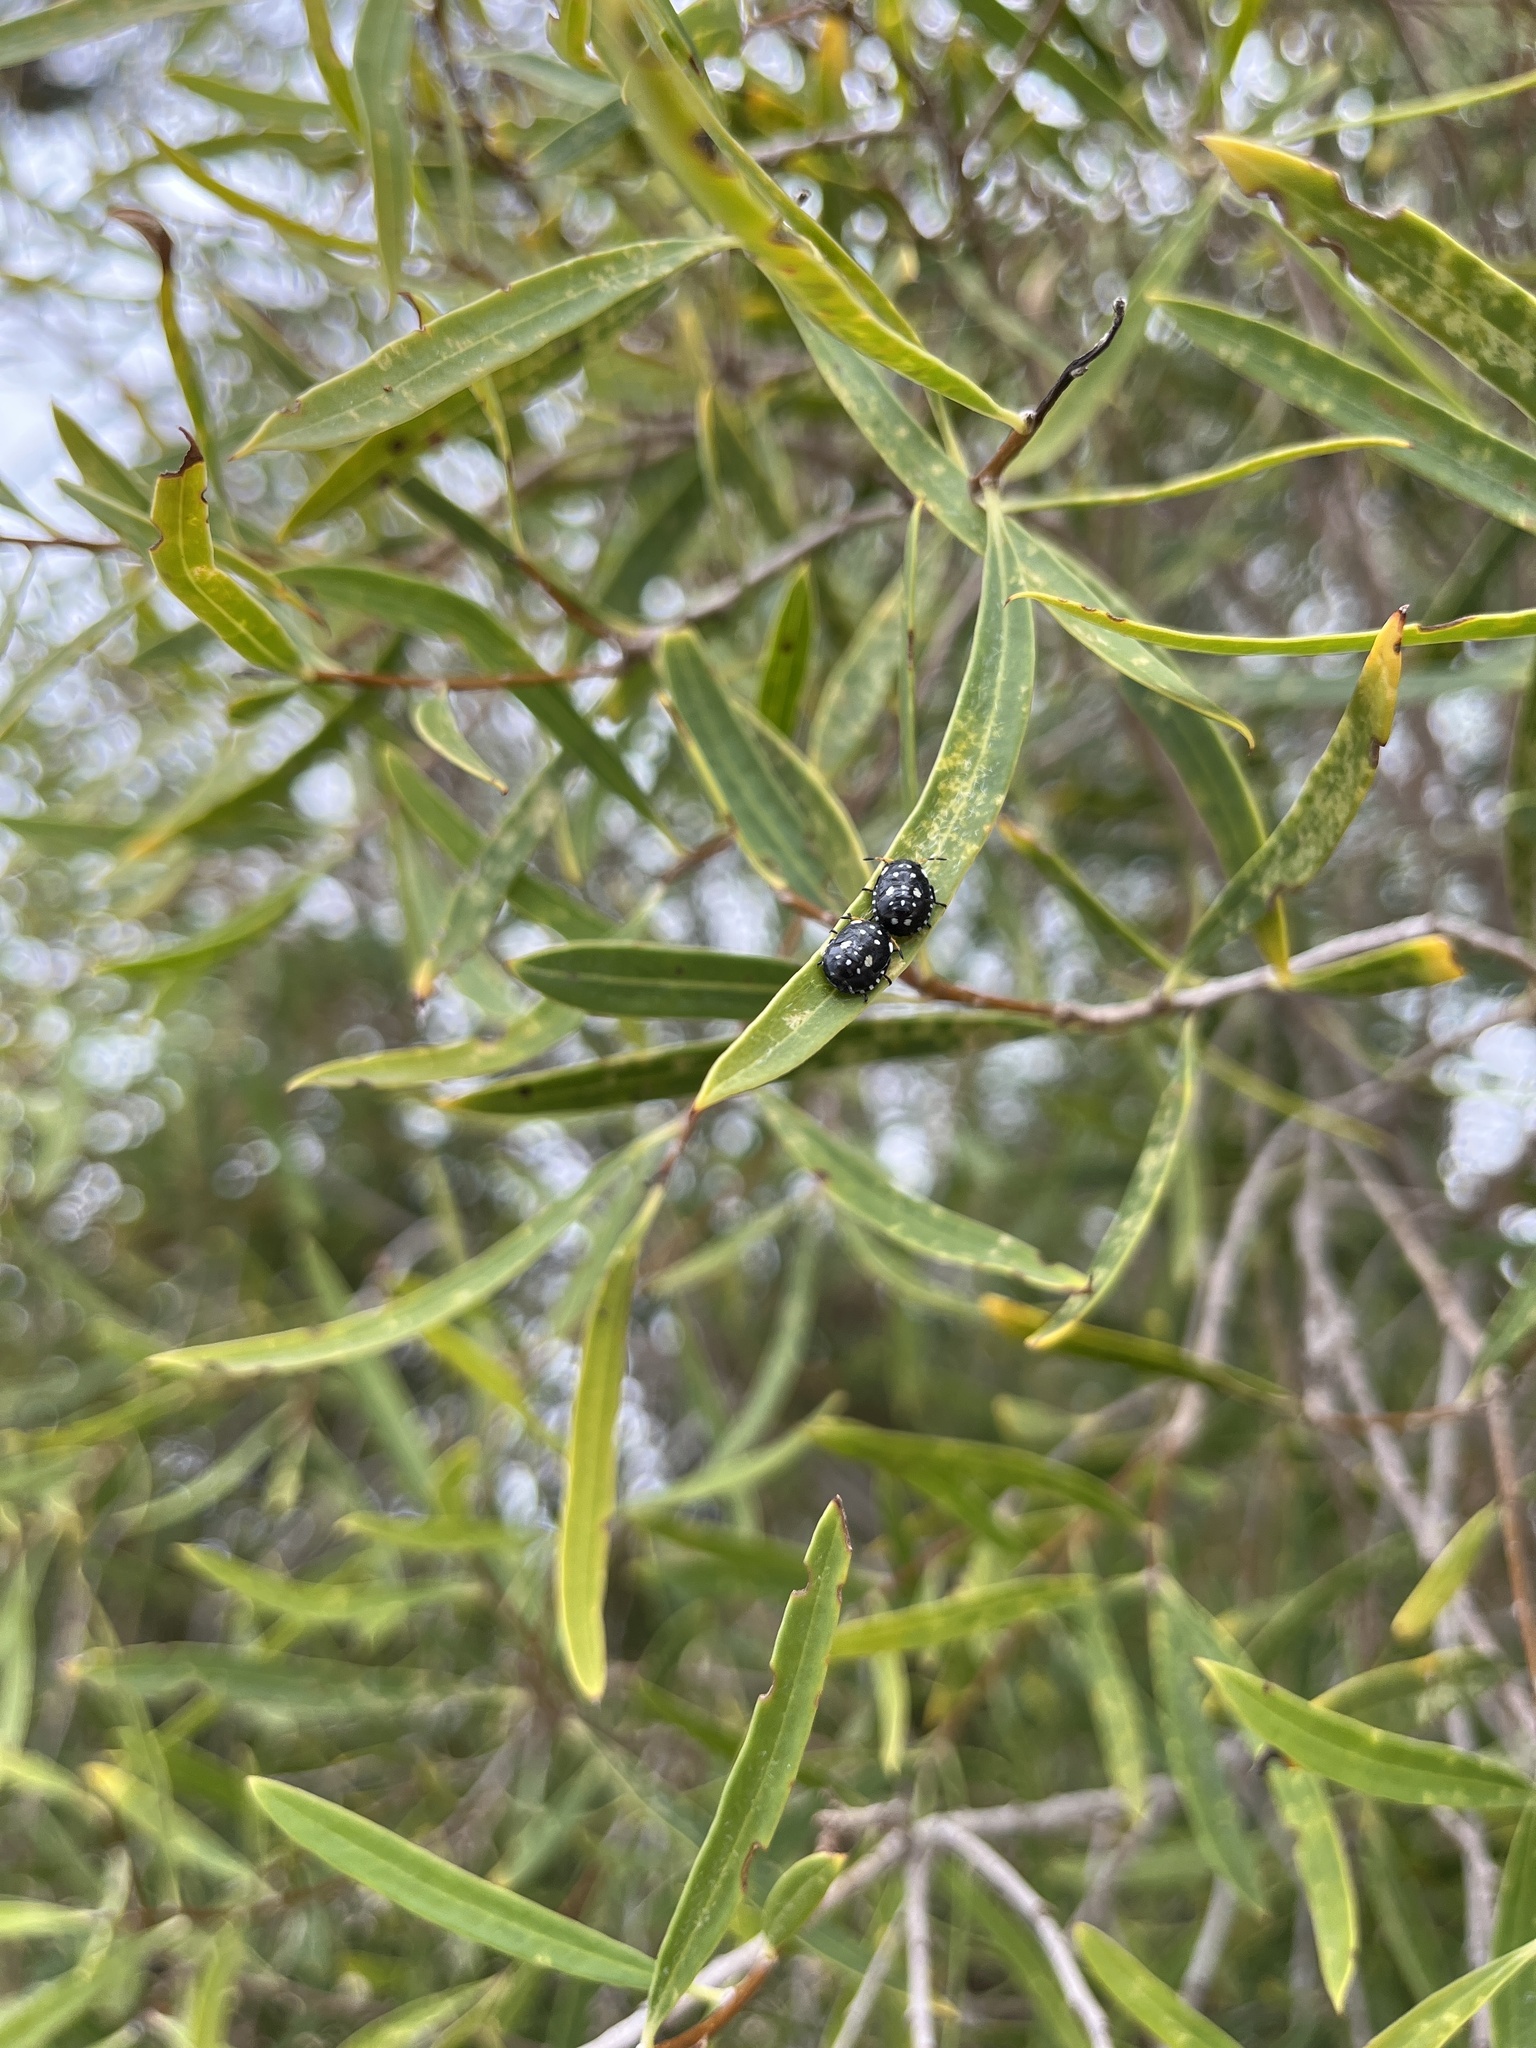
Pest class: stink_bug